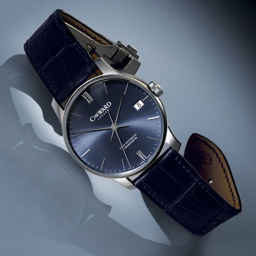
this is one to add to the wish list